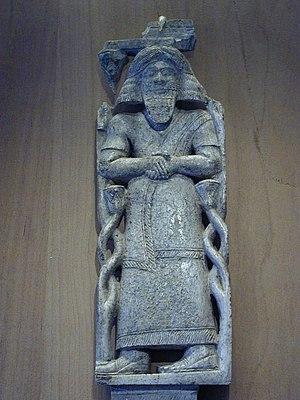
850-825 av. J.-C. : règne en Égypte du pharaon Takélot II. À la mort d’Osorkon II, un difficile problème de succession entraîne une dispute des héritiers détenteurs des « apanages » de Thèbes et d’Héracléopolis. On entre dans la période dite de « l’anarchie libyenne » où le pouvoir éclate entre branche aînée et cadette de la XXIIᵉ dynastie, une XXIIIᵉ dynastie concurrente et diverses chefferies militaires autonomes.